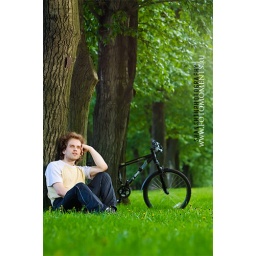
young man sitting in the park under the tree near his bycicle